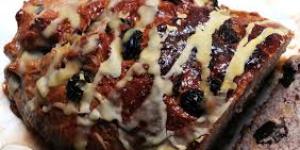
rosca de mandarina con pasas y nuez